Michael McDonald (musician)

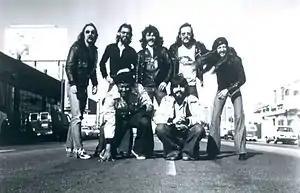
McDonald (right, crouching) with the Doobie Brothers, 1976

McDonald was recruited by the Doobie Brothers in April 1975, initially as a temporary replacement for their lead vocalist Tom Johnston after he became ill during a national tour. McDonald's work with the band proved successful so they decided to retain him as a full-time member.